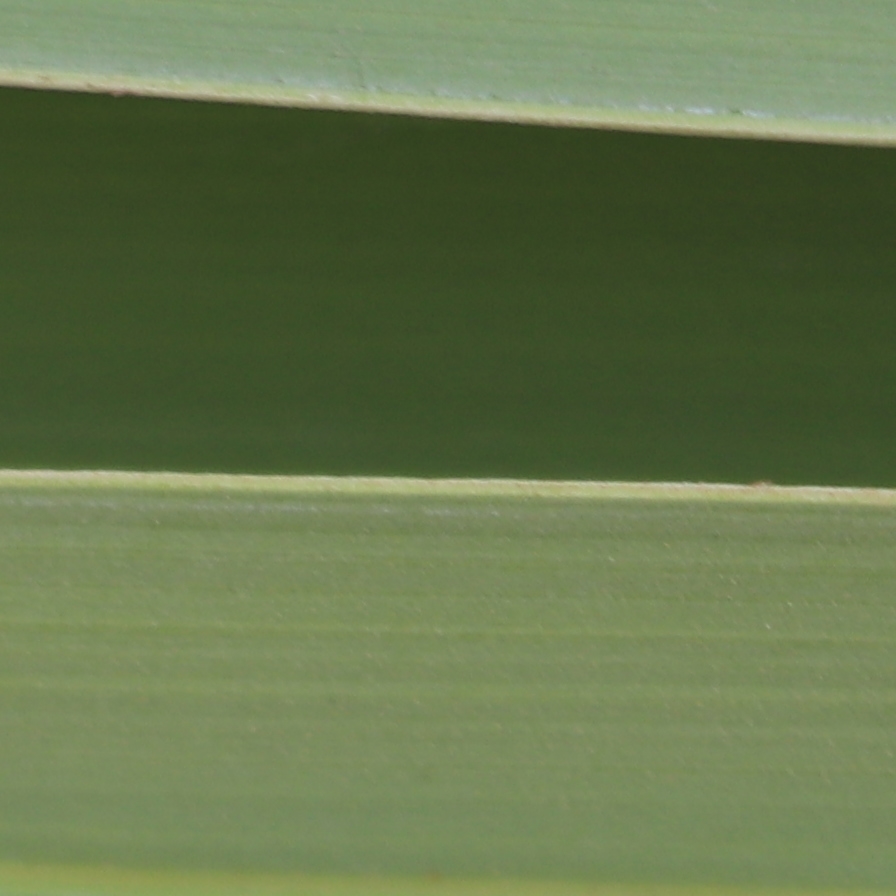
Label: Healthy